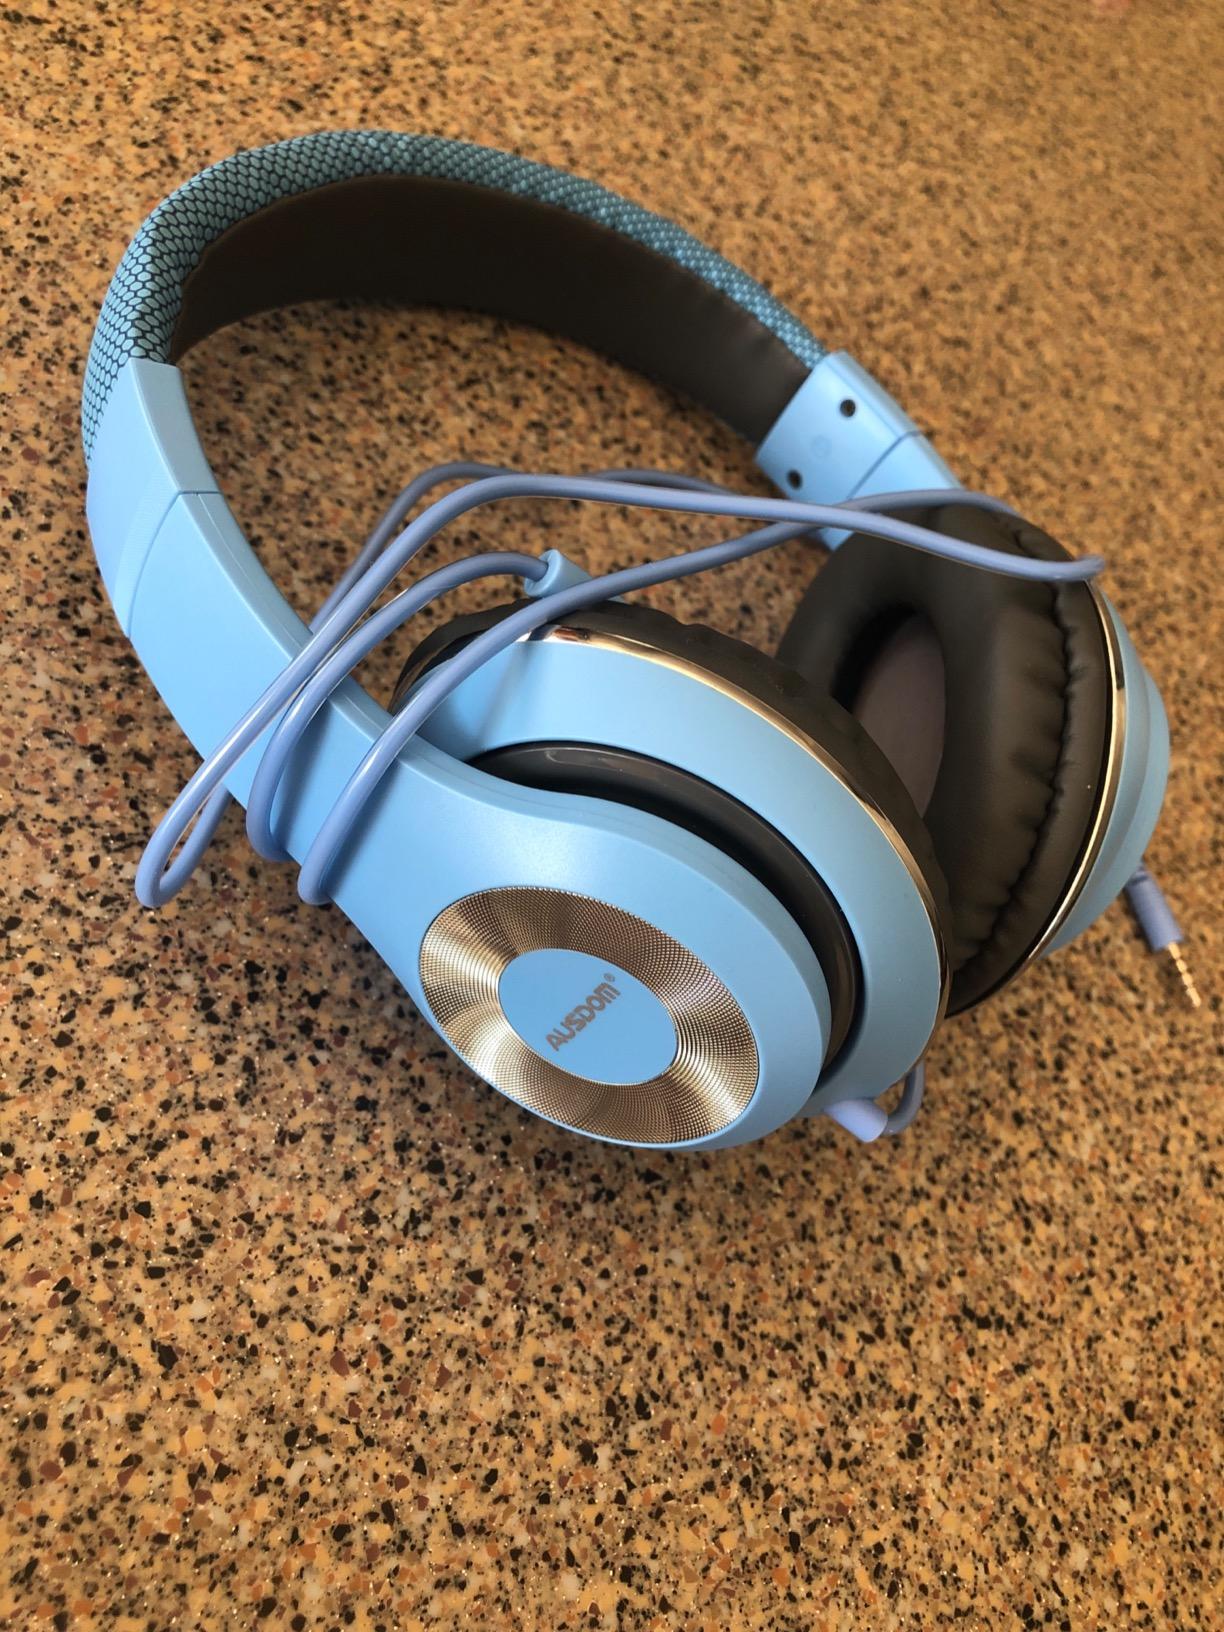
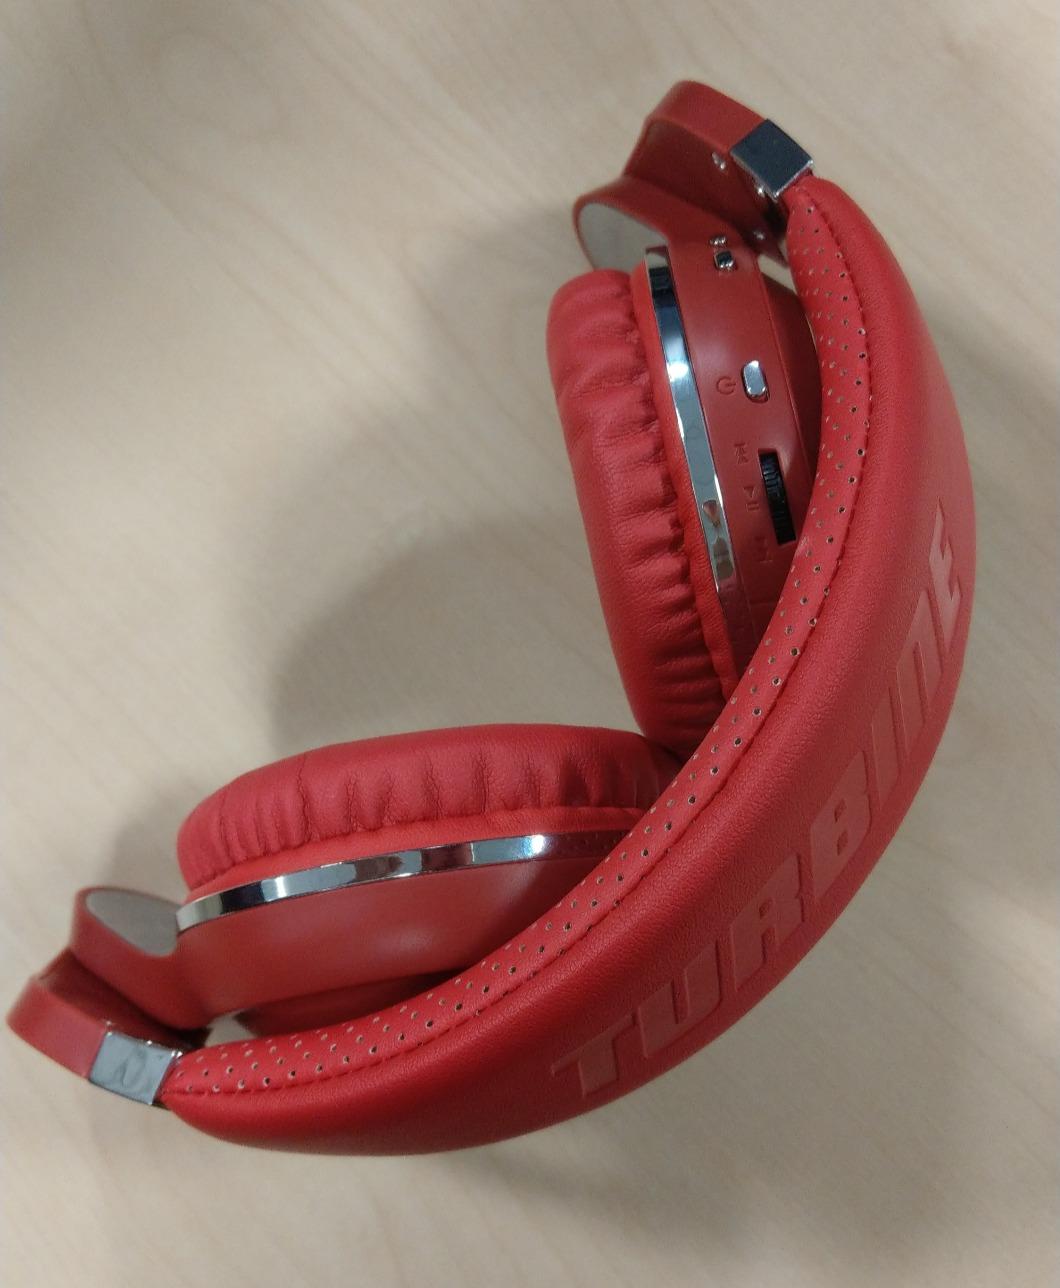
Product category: headphones
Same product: no